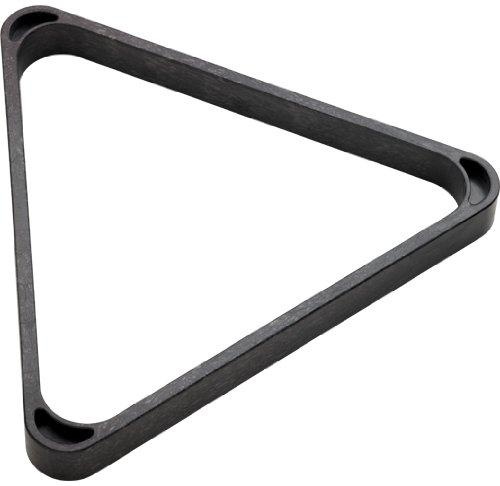
CueStix International Heavy Duty Plastic 8-Ball Triangle Rack
CueStix International Heavy Duty Plastic 8-Ball Triangle Rack 8 ball rack. hard proprietary plastics. From the Manufacturer 8 ball rack. hard proprietary plastics Product Features Hard Proprietary Plastics Indestructible Country Of Origin: China Model Number:RK8PHD
Brand: CUESTIX INTERNATIONAL
Category: Sporting Goods > Indoor Games > Billiards > Billiard Ball Racks